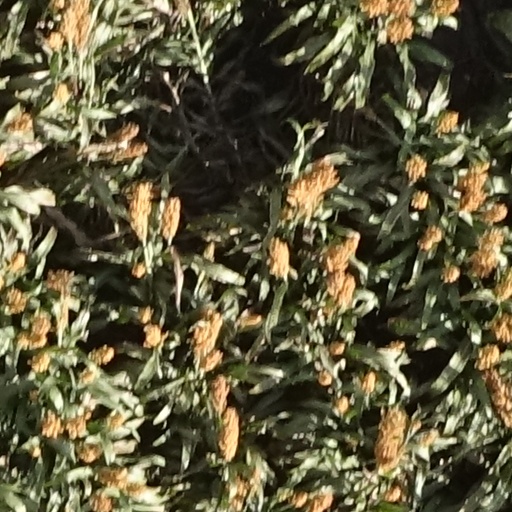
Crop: sorghum